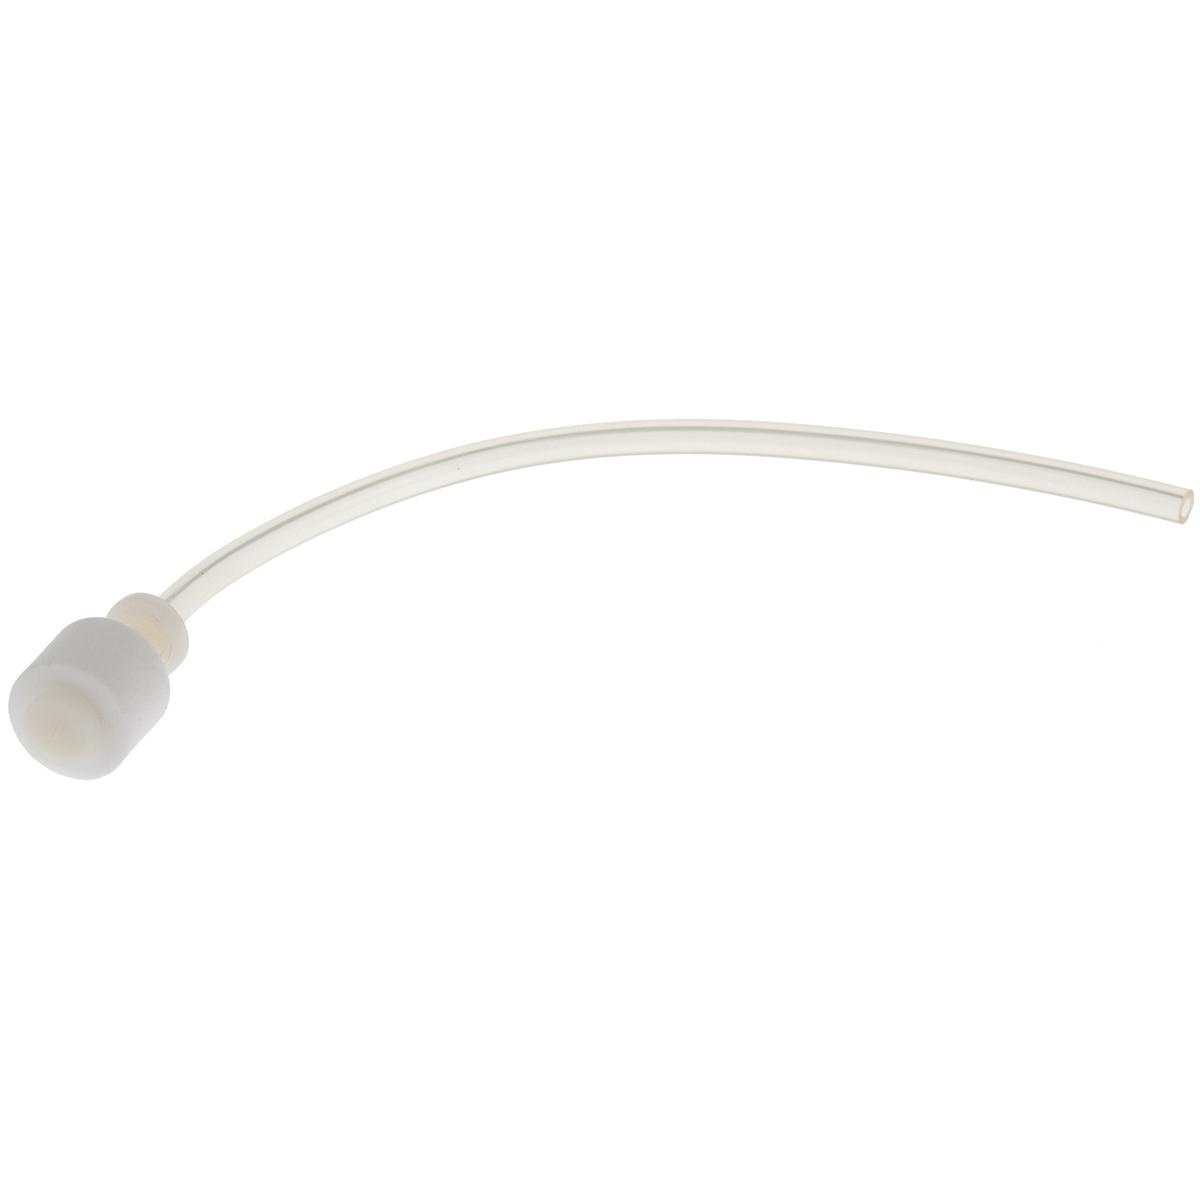
Ryobi Ryan IDC/Lawn Boy Trimmers Fuel Filter Assembly 682039
Replaces OEM: RYOBI 682039 Jakmax: B1RY22 GA Spare: CAS6086 Stens: 386-483 Standard Pack: 1 Suits models: Ryobi Ryan IDC Trimmers Lawn Boy Trimmers Specifications: RYOBI FUEL FILTER & LINE KIT
Brand: Ryobi
Category: Home & Garden > Lawn & Garden > Outdoor Power Equipment Accessories > Weed Trimmer Accessories